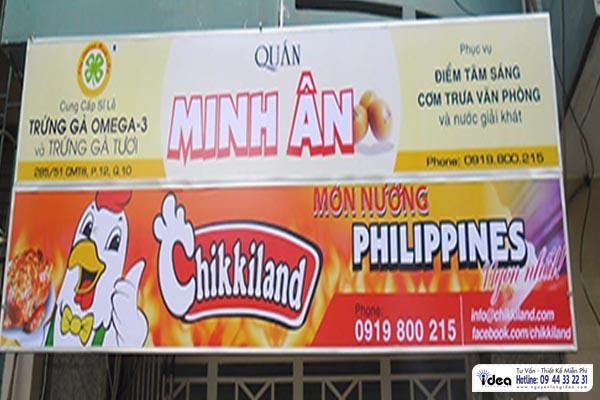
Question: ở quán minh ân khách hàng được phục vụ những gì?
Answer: điểm tâm sáng, cơm trưa văn phòng và nước giải khát